National Police Air Service

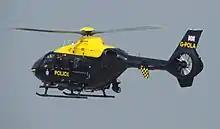
G-POLA an EC135, inherited from West Midlands Police

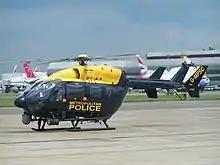
G-MPSC an EC145 inherited from the Metropolitan Police

NPAS became operational on 1 October 2012, and was rolled out across England and Wales in stages. The service provides 19 helicopters and four fixed-wing aircraft, operating from 15 bases.